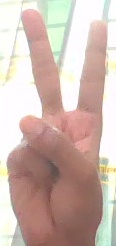
ASL sign: 2